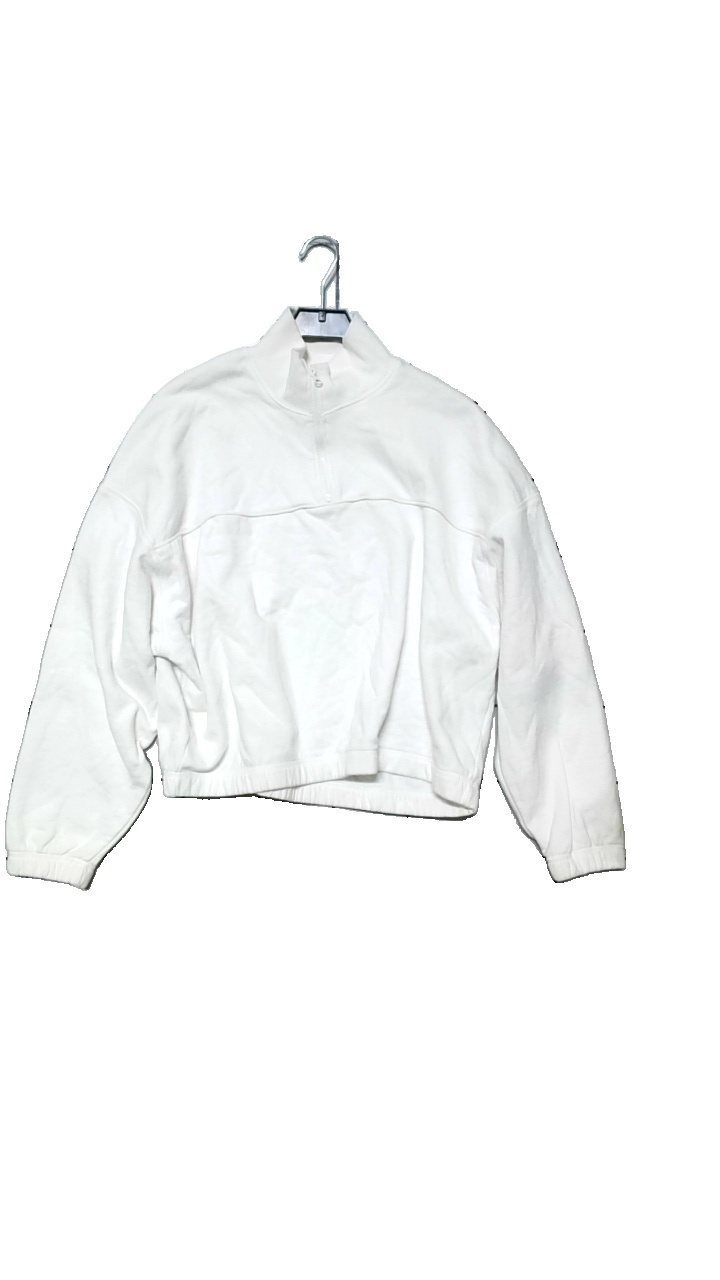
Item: Sweater (Ladies)
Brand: Weekday
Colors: White
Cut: Turtle neck, Cropped
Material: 100% cotton
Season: All
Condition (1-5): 3
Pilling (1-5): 4
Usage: Reuse
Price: <50